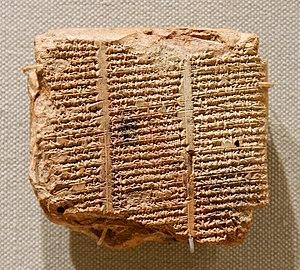
Tablette cunéiforme portant une liste de pierres magiques pour faire des amulettes.
La médecine mésopotamienne est l'une des plus anciennes formes de médecine attestée. Elle est documentée par de nombreuses tablettes cunéiformes rapportant des diagnostics médicaux, des remèdes pharmacologiques, et aussi des rituels de guérison, qui concernent une vaste gamme de problèmes de santé.